Mycorrhizal network

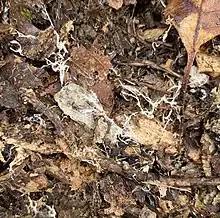
White threads of fungal mycelium are sometimes visible underneath leaf litter in a forest floor.

A mycorrhizal network (also known as a common mycorrhizal network or CMN) is an underground network found in forests and other plant communities, created by the hyphae of mycorrhizal fungi joining with plant roots. This network connects individual plants together. Mycorrhizal relationships are most commonly mutualistic, with both partners benefiting, but can be commensal or parasitic, and a single partnership may change between any of the three types of symbiosis at different times. Mycorrhizal networks were discovered in 1997 by Suzanne Simard, professor of forest ecology at the University of British Columbia in Canada. Simard grew up in Canadian forests where her family had made a living as foresters for generations. Her field studies revealed that trees are linked to neighboring trees by an underground network of fungi that resembles the neural networks in the brain. In one study, Simard watched as a Douglas fir that had been injured by insects appeared to send chemical warning signals to a ponderosa pine growing nearby. The pine tree then produced defense enzymes to protect against the insect.